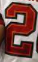
Number: 2